Thankamani (film)

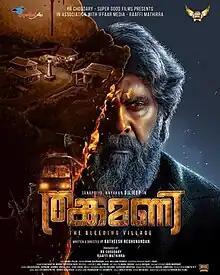
Poster

Thankamani (also known as Thankamani: The Bleeding Village) is a 2024 Indian Malayalam-language survival crime thriller film written and directed by Ratheesh Reghunandan and produced by R. B. Choudary under Super Good Films and Raaffi Mathirra under Iffaar Media. The film stars Dileep, with Manoj K. Jayan, Neetha Pillai, Pranitha Subhash, Malavika Menon, Ajmal Ameer, Siddique, Sudev Nair, Azees Nedumangad, John Vijay, Sampath Ram and Major Ravi in supporting roles. The film is based on a real-life incident that occurred in Thankamany in October 1986.